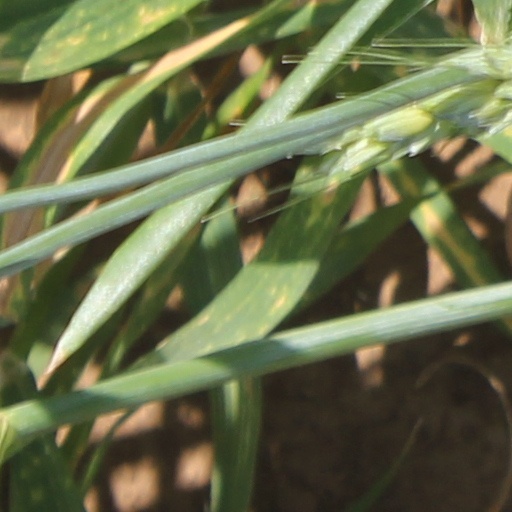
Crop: wheat